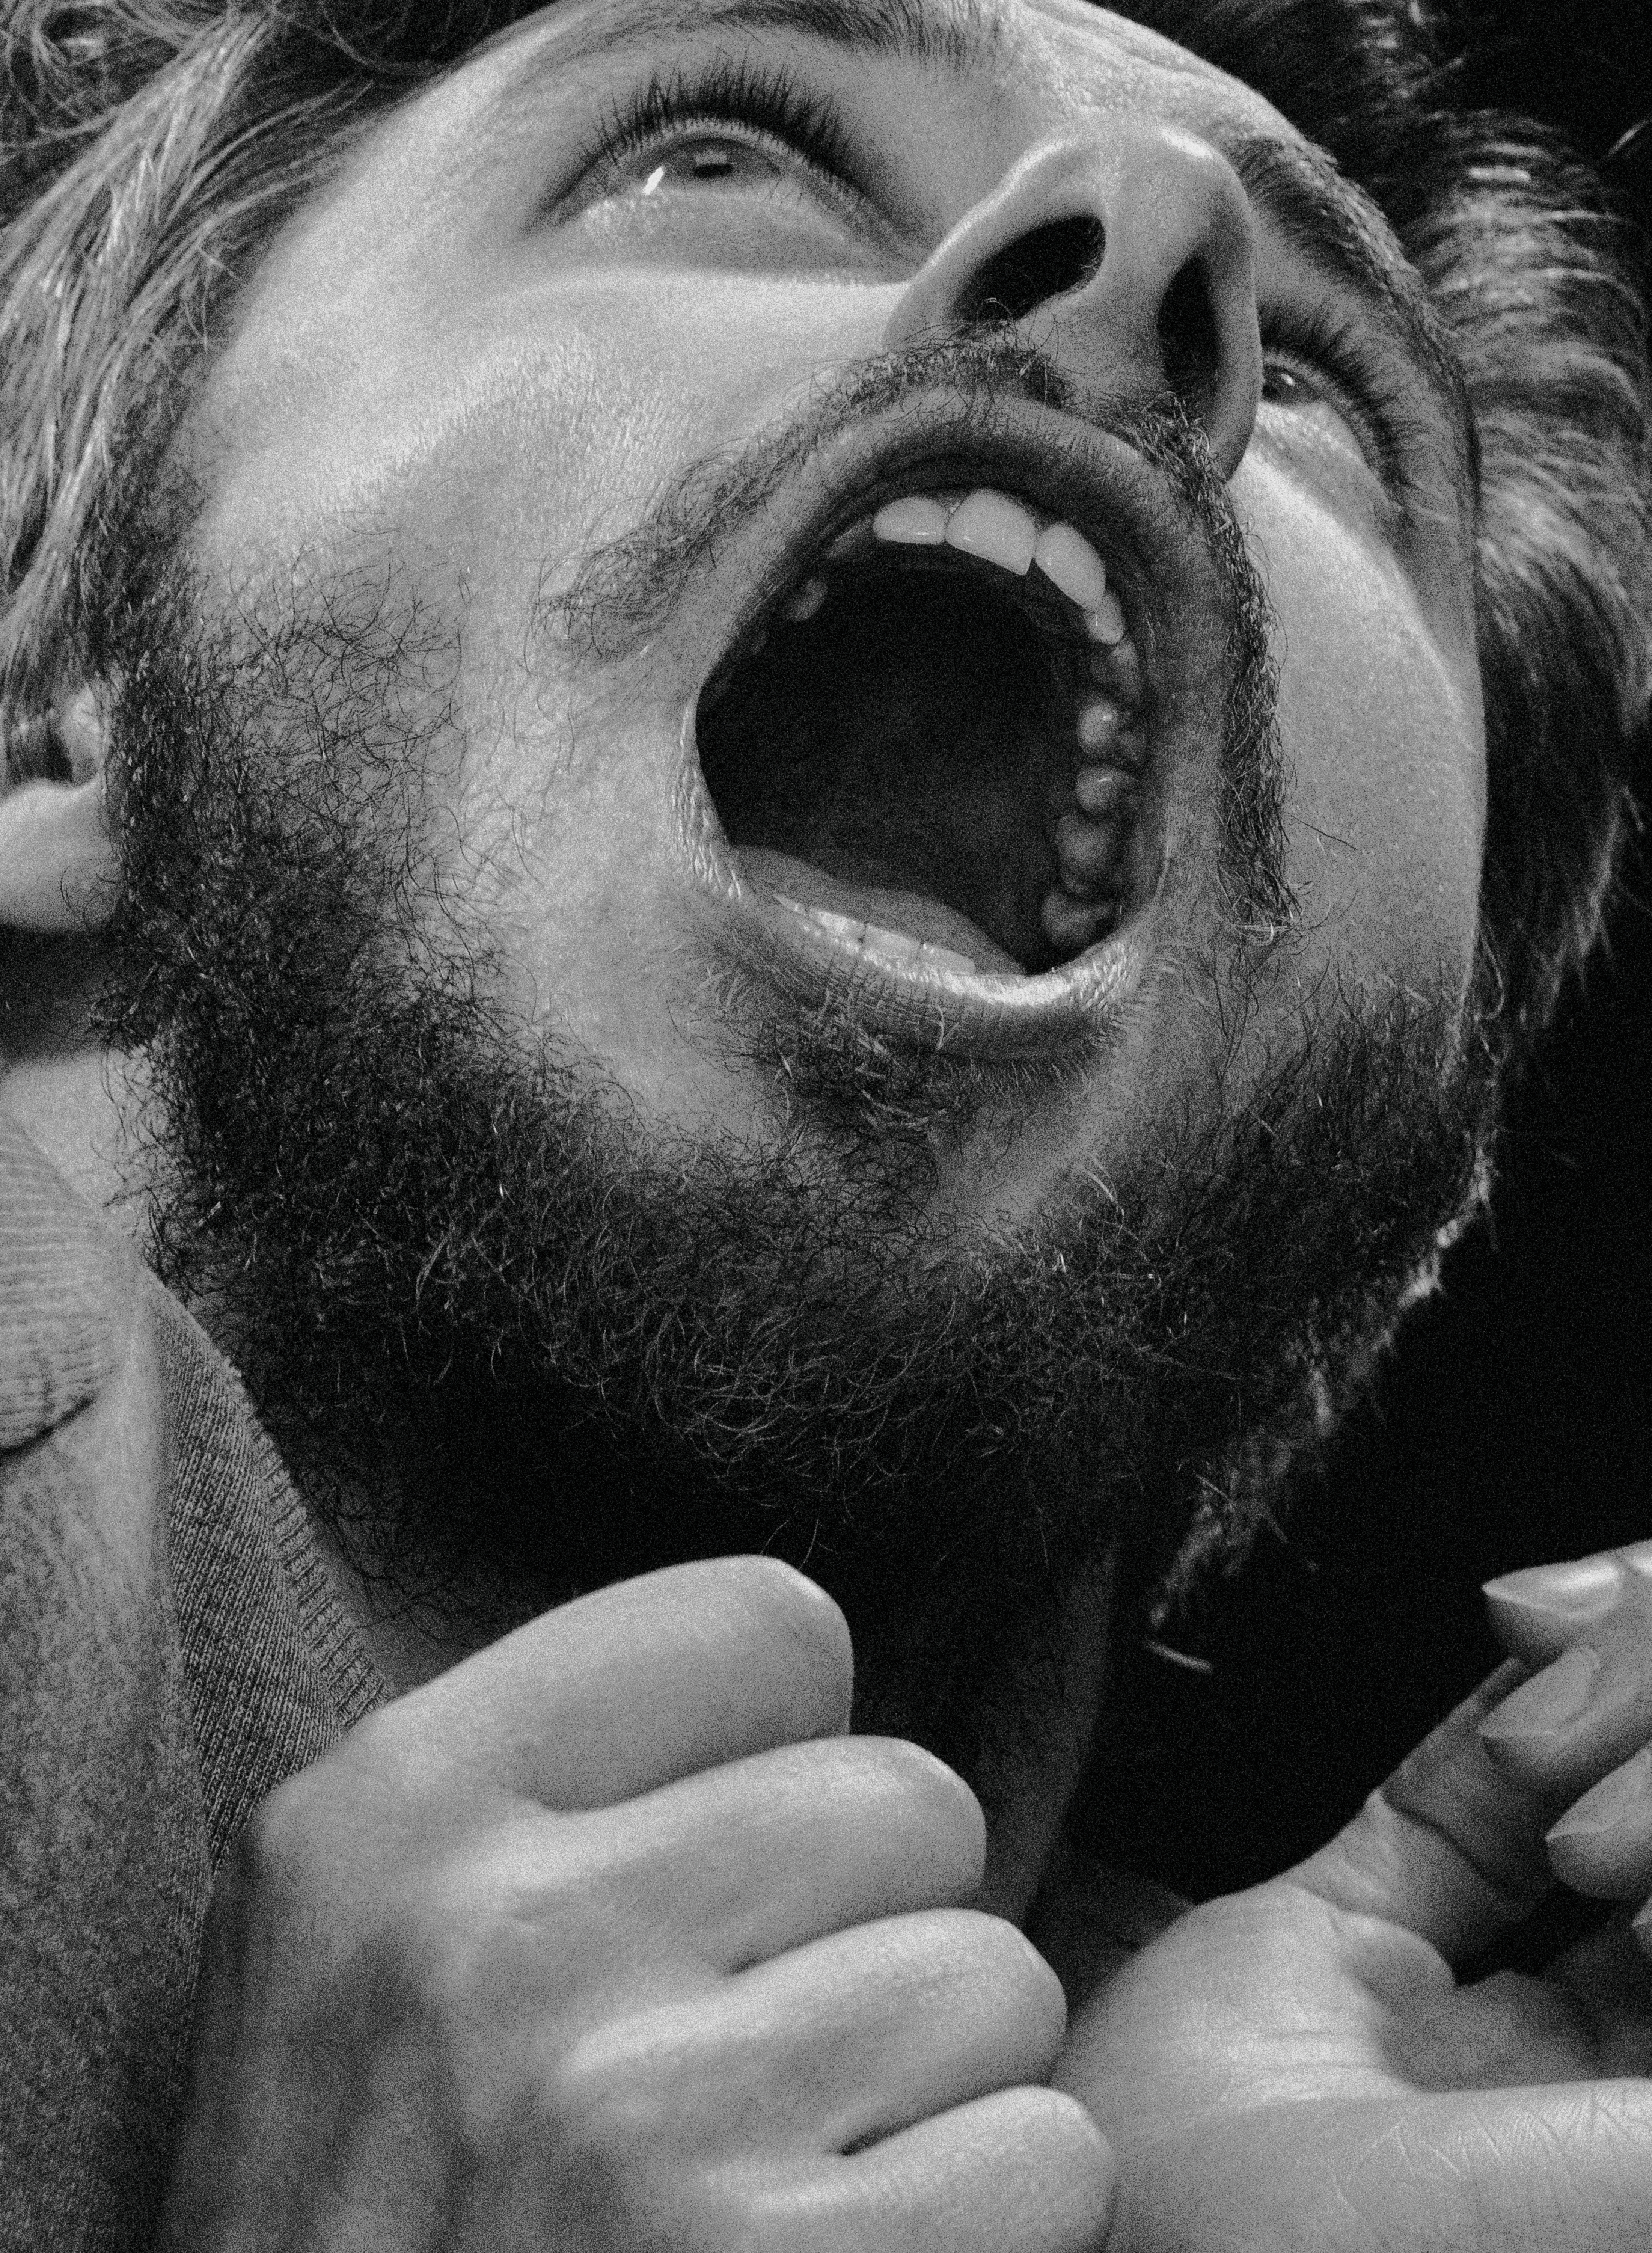
retro, face, beautiful, look, studio, portrait, monochrome, donate, man, forehead, nose, head, lip, chin, hand, hairstyle, mouth, photograph, eyebrow, tooth, eye, facial expression, white, beard, organ, black, human body, flash photography, jaw, smile, happy, black and white, gesture, finger, style, cool, monochrome photography, shout, facial hair, snapshot, musician, moustache, thumb, entertainment, chest, fun, close up, event, singer, singing, grass, laugh, flesh, stock photography, nail, pop music, music, portrait photography, photography, child, eyewear